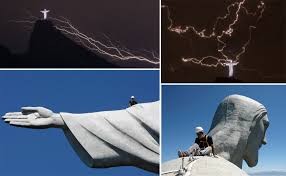
Landmark: Christ the Reedemer